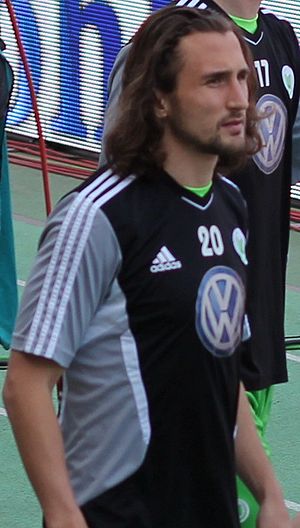
Petr Jiráček
Petr Jiráček er en professionel fodboldspiller fra Tjekkiet der spiller som midtbanespiller. Han spiller i FC Fastav Zlín. Han har fra januar 2012 til 2015 spillet fra Hamburger SV i Bundesligaen.